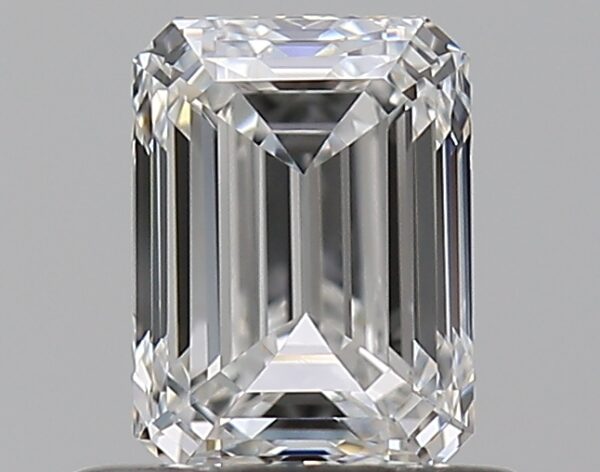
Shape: emerald
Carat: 0.6
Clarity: VVS2
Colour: F
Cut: EX
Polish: EX
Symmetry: VG
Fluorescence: N
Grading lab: GIA
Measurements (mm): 5.43 x 4.02 x 2.71